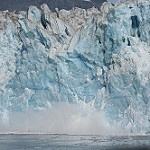
Label: glacier